Charles Townsend (Ohio politician)

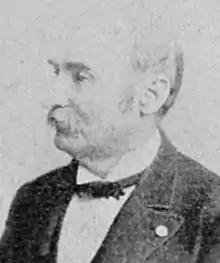

Charles Townsend (1834-1900) was a Republican politician in the Ohio House of Representatives, Ohio Senate, and was Ohio Secretary of State from 1881 to 1883.